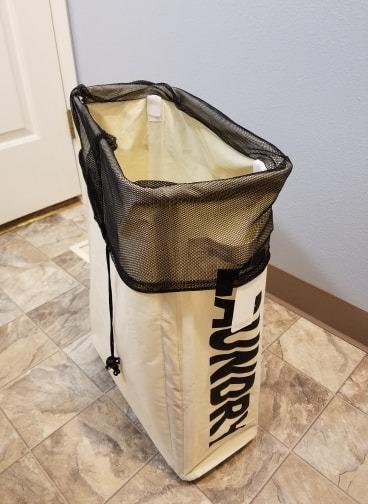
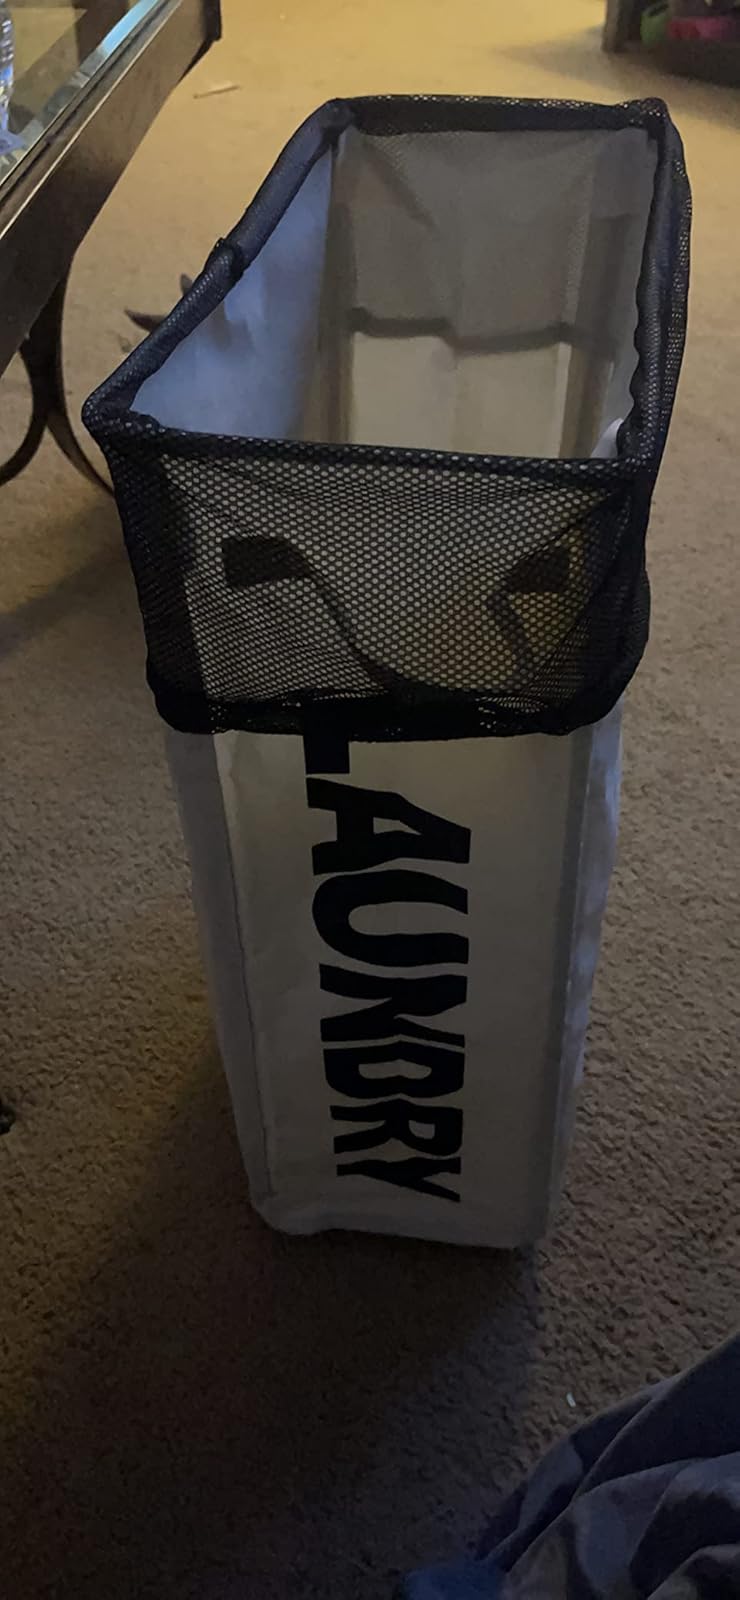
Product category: items_hamper
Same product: yes